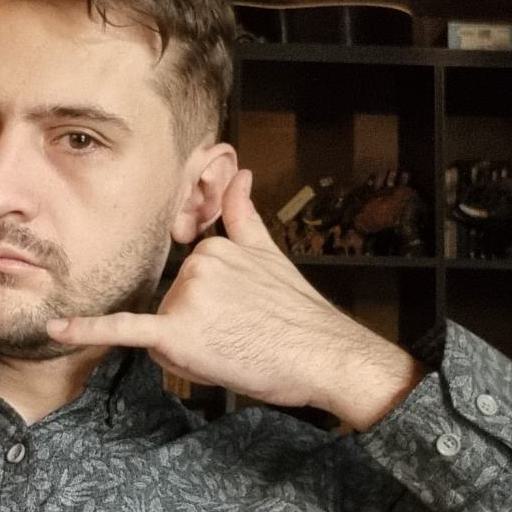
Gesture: call